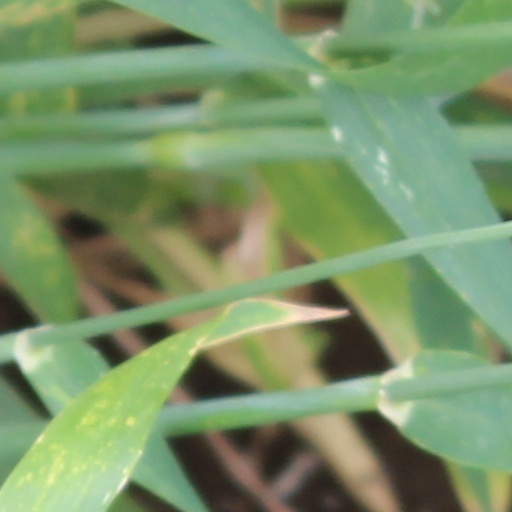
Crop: wheat